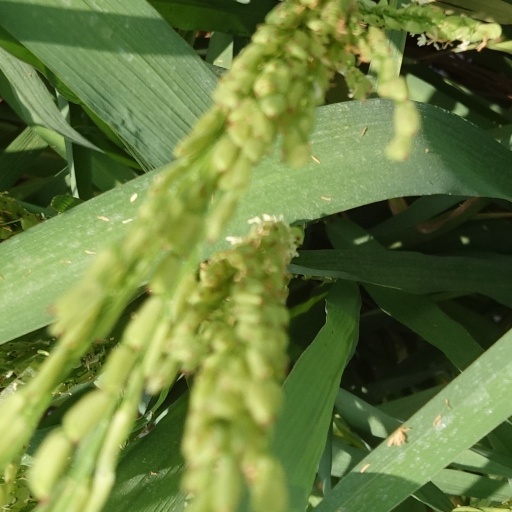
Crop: rice